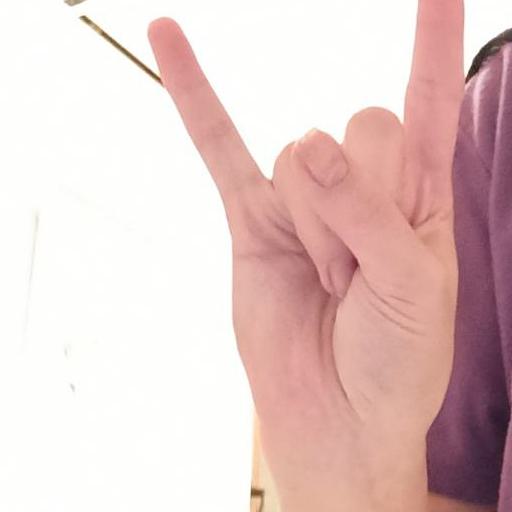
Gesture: rock